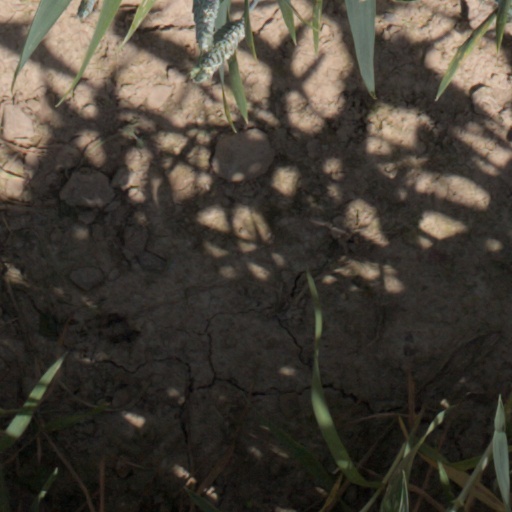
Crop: wheat